Sara Cahier

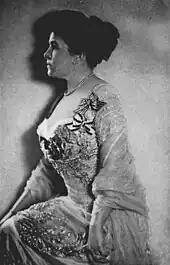
Cahier in 1912

Sara Charles-Cahier or Madame Charles Cahier (born Sara Layton Walker; 8 January 187015 April 1951) was an American-born Swedish mezzo-soprano or contralto singer in opera and lieder, singing primarily in Europe. The American-born Cahier later acquired Swedish citizenship. She was associated with Gustav Mahler, and was one of the soloists in the posthumous premiere of his "Das Lied von der Erde" in 1911. She sang at the Metropolitan Opera in New York, and was a teacher at the Curtis Institute of Music in Philadelphia. Her students included Marian Anderson.